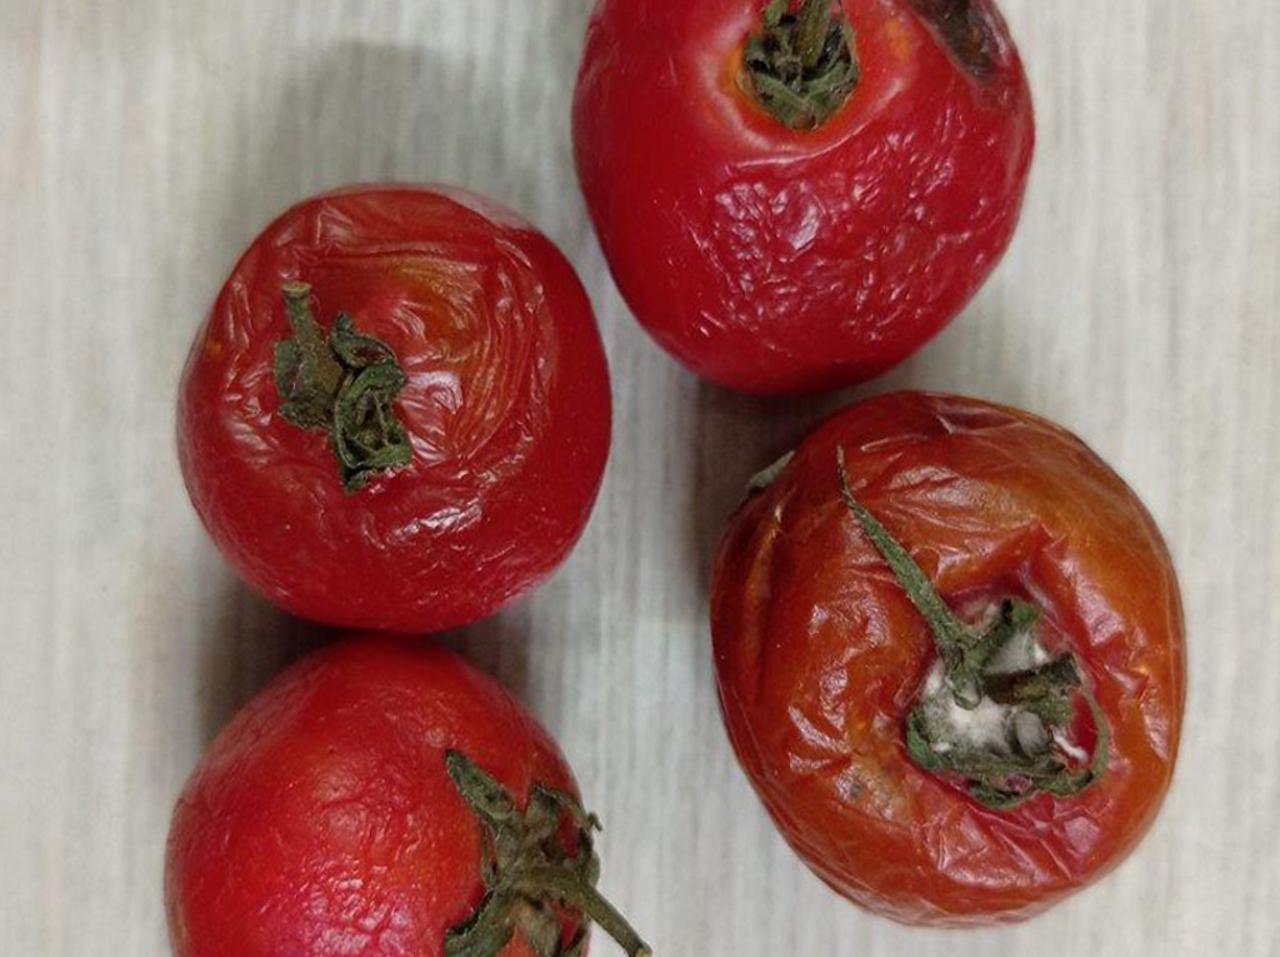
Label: Rotten